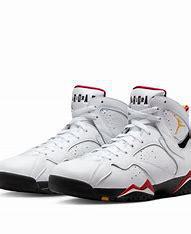
Brand: Jordan
Model: 7 Retro